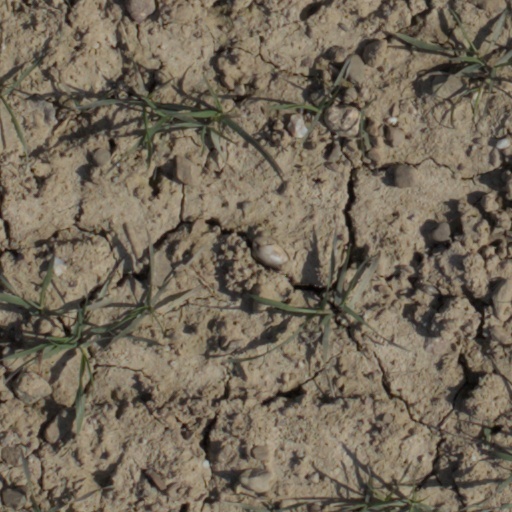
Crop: wheat